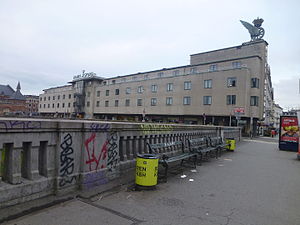
Hotel Astoria
Hotel Astoria set fra Vesterbrogade.
Hotel Astoria er et hotel i København tegnet af arkitekt Ole Falkentorp. Hotellet blev opført i årene 1934-35 som moderne luksushotel med 94 værelser.